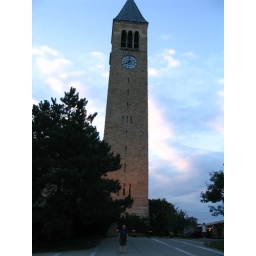
Me in front of the clock tower on campus.